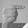
ASL letter: G